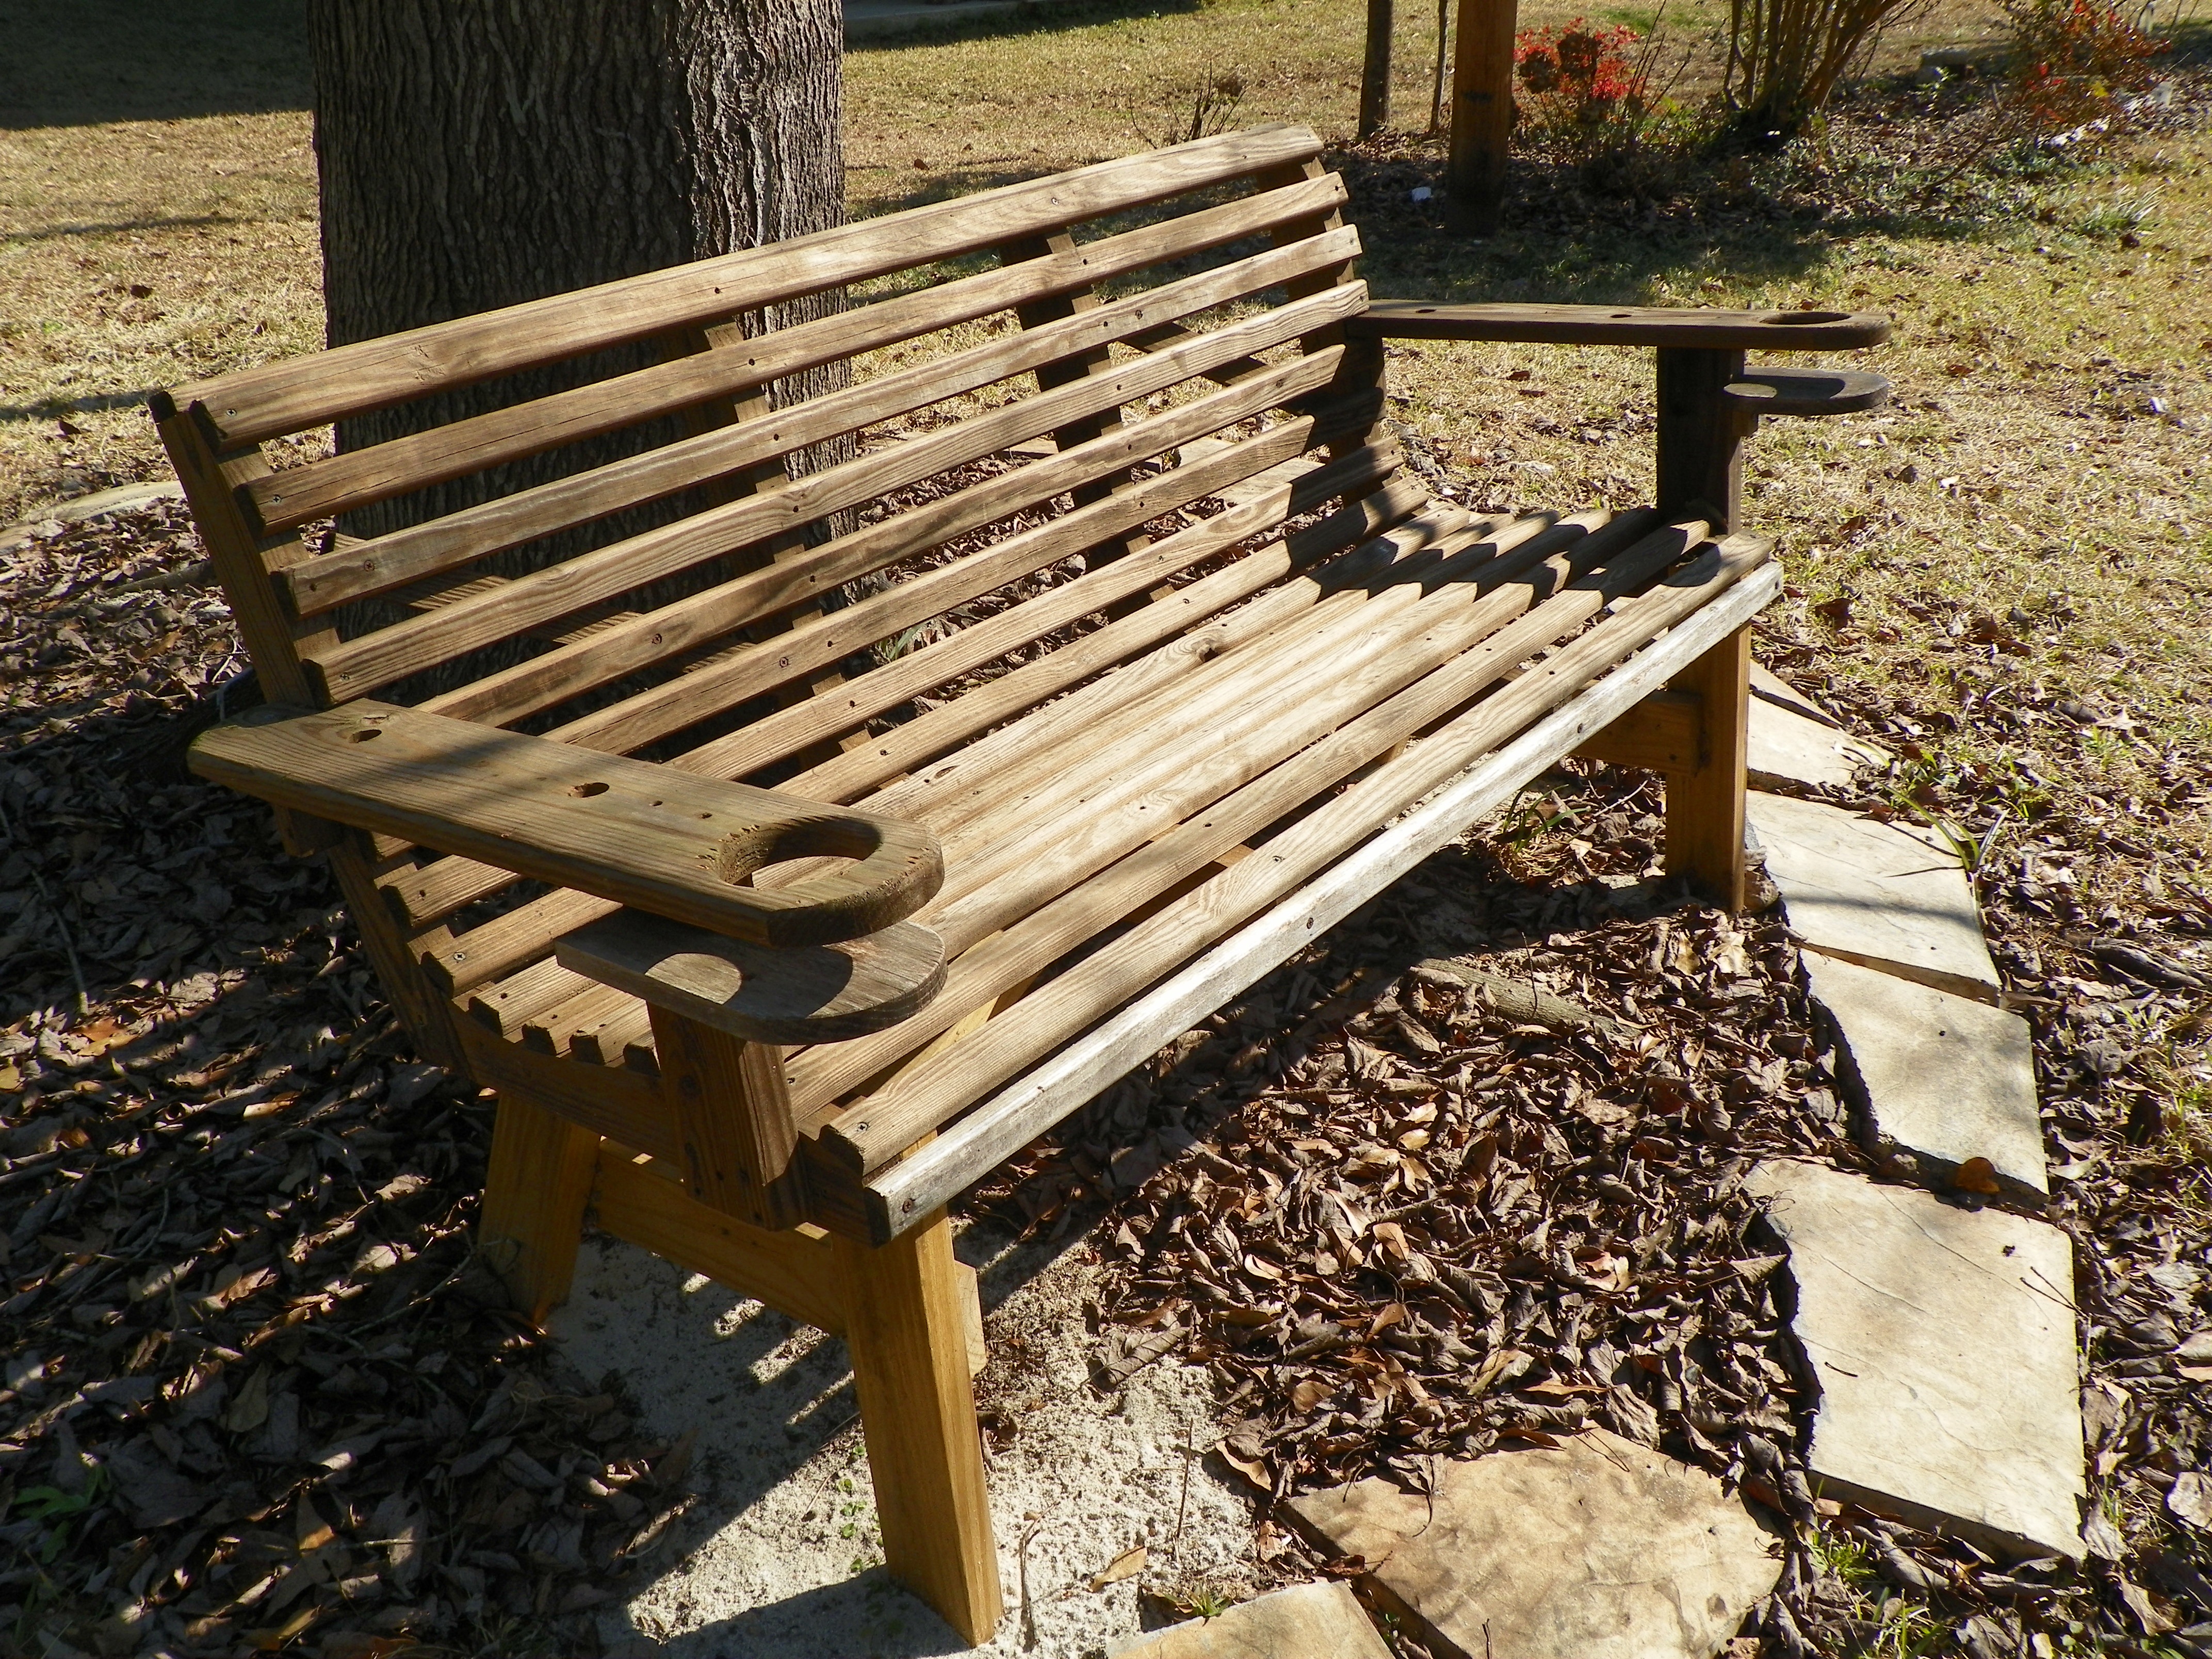
table, outdoor, wood, bench, relax, sitting, park, backyard, rest, furniture, relaxation, wooden, resting